Earthworm

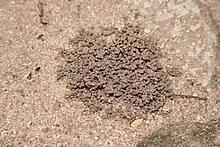
Faeces in the form of casts

Earthworms accelerate nutrient cycling in the soil-plant system through fragmentation & mixing of plant debris – physical grinding & chemical digestion. The earthworm's existence cannot be taken for granted. Dr. W. E. Shewell-Cooper observed "tremendous numerical differences between adjacent gardens", and worm populations are affected by a host of environmental factors, many of which can be influenced by good management practices on the part of the gardener or farmer.